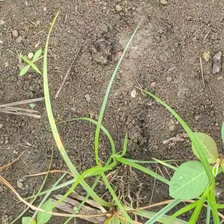
Weed species: Lavhala_(Cyperus_Rotundus)